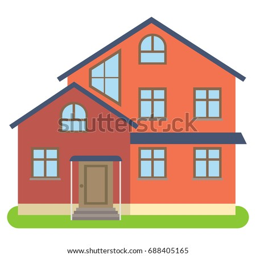
private house with red walls on a white background .